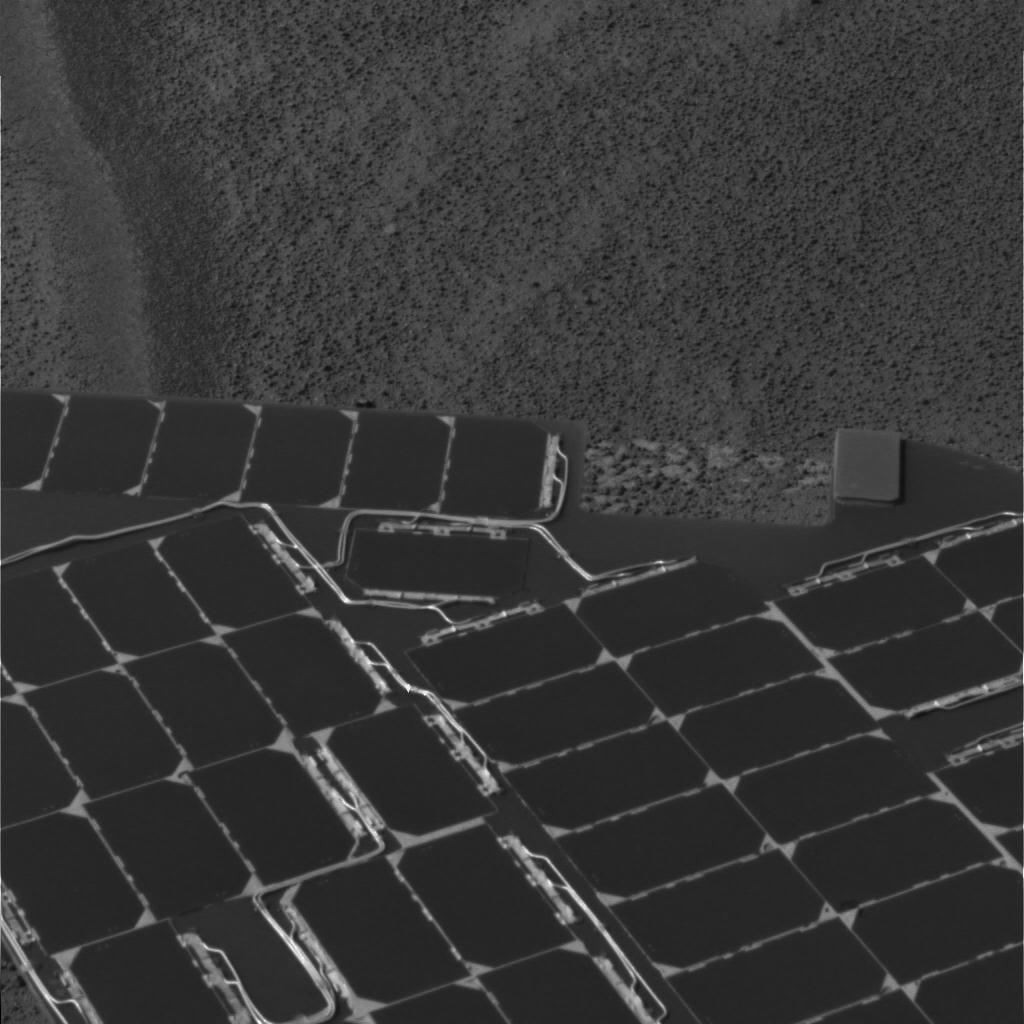
Surface features visible: Rover Deck, Dunes/Ripples, Soil, Spherules, Nearby Surface, Rover Parts